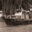
Label: ship